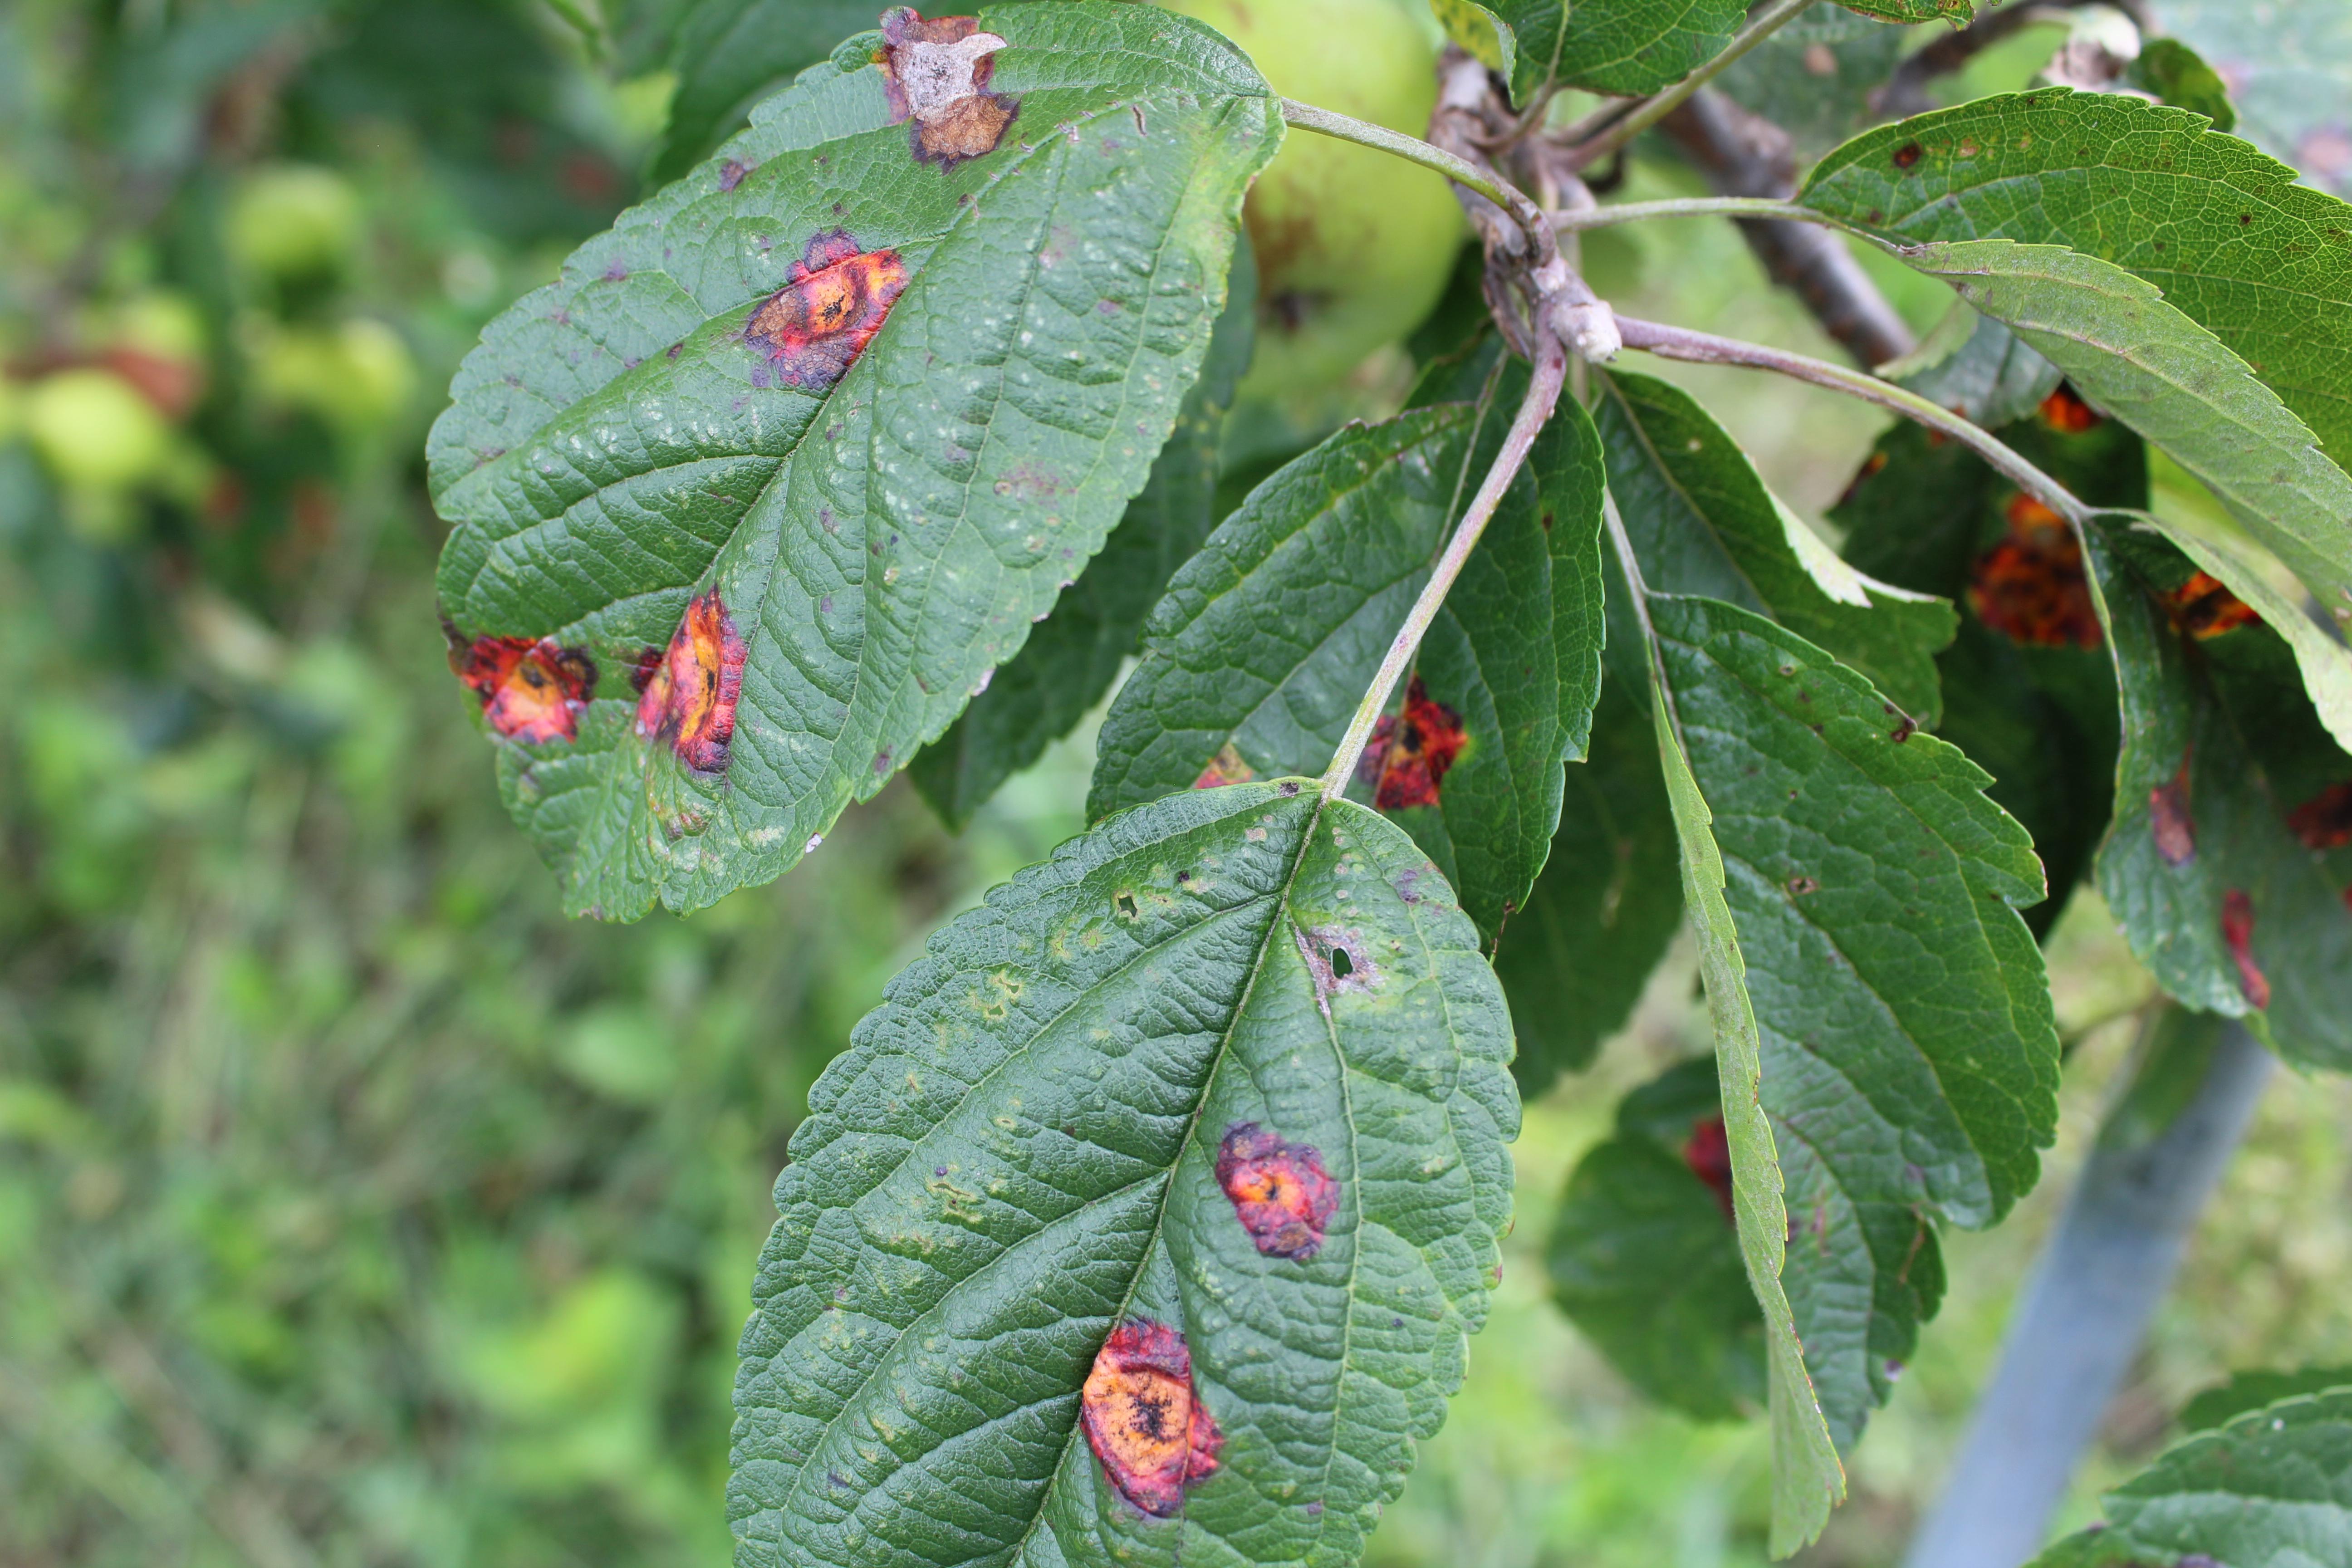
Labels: rust